William Fitzgerald Block

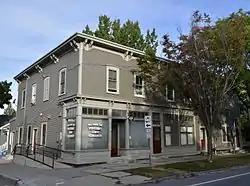

The William Fitzgerald Block is a historic mixed-use commercial and residential building at 57-63 North Champlain Street in Burlington, Vermont. Built about 1887, it is a well-preserved example of a period neighborhood store with residences above. It was listed on the National Register of Historic Places in 2012.